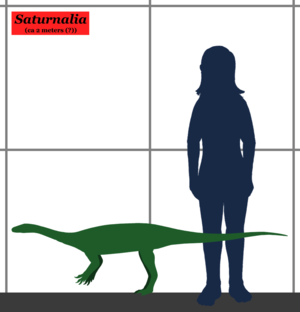
Saturnalia est un genre éteint de petits dinosaures sauropodomorphes basaux, découvert dans une couche du début du Trias supérieur du Rio Grande do Sul, état méridional du Brésil.